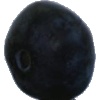
Label: Blueberry 1